ACF Fiorentina

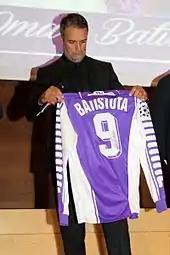
Gabriel Batistuta holding his old Fiorentina jersey at a 2014 ceremony inducting him into the club's Hall of Fame

When Fiorentina was founded in 1926, the players wore red and white halved shirts derived from the colour of the city emblem. The more well-known and highly distinctive purple kit was adopted in 1928 and has been used ever since, giving rise to the nickname "La Viola" ("The Purple (team)"). Tradition has it that Fiorentina got their purple kit by mistake after an accident washing the old red and white coloured kits in the river.